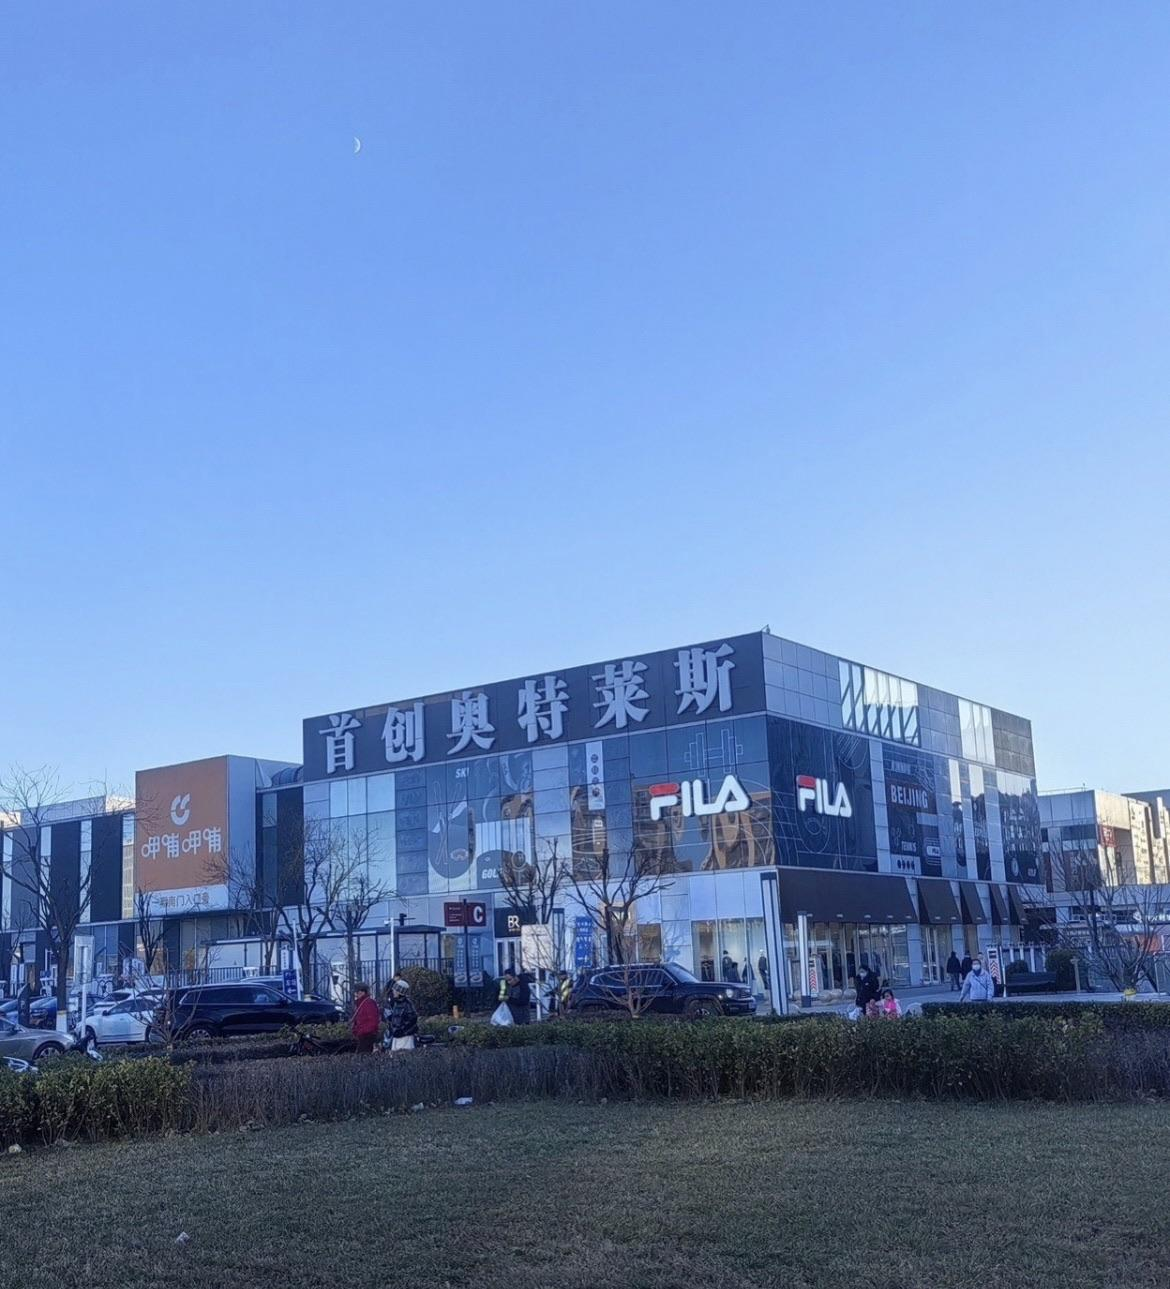
地标名称：首创奥特莱斯
所在城市：北京市·房山区